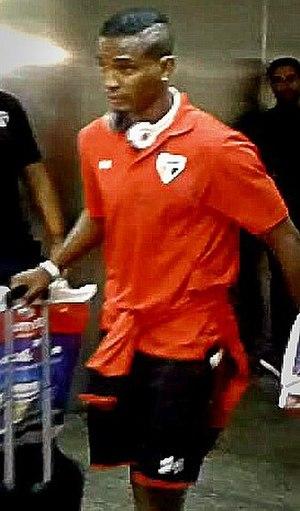
Thiago Henrique Mendes Ribeiro dit Thiago Mendes est un footballeur brésilien, né le 15 mars 1992 à São Luís. Il évolue au poste de milieu de terrain à l'Olympique lyonnais.